What Was Missing

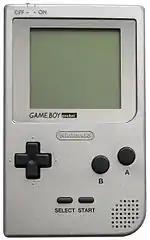
Episode composer Tim Kiefer used a Game Boy to make some of the percussion loops heard in the episode.

"What Was Missing" was written and storyboarded by Rebecca Sugar and Adam Muto from a story developed by Mark Banker, Patrick McHale, Osborne, and series creator Pendleton Ward. The episode was directed by Larry Leichliter, with Cole Sanchez serving as creative director and Nick Jennings serving as art director. The original title for the episode was "Door Jam", but this was later changed because, according to Muto, the show tries to avoid pun-based titles.